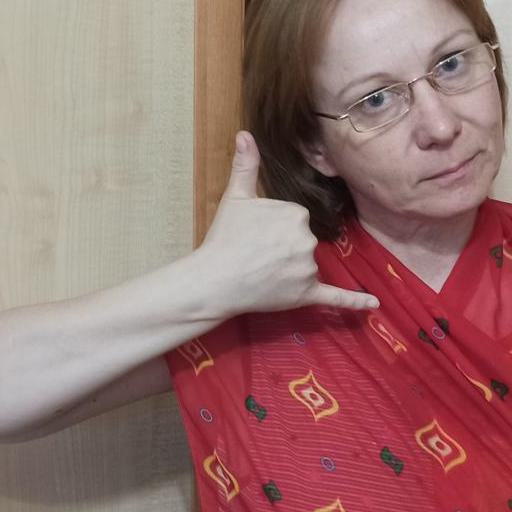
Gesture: call